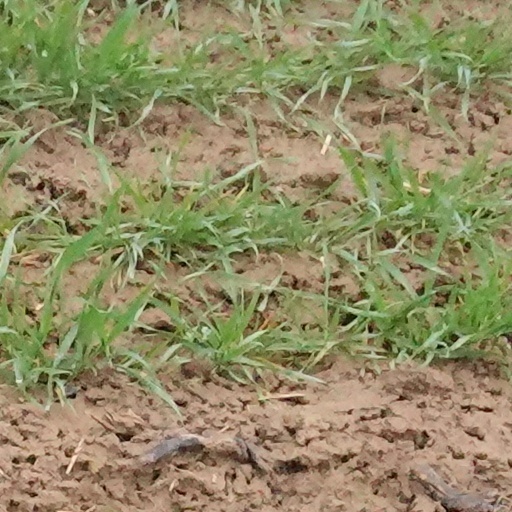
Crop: wheat